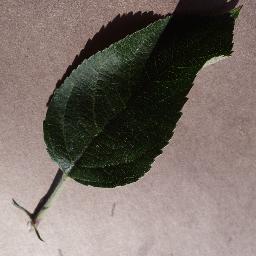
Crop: apple
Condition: healthy